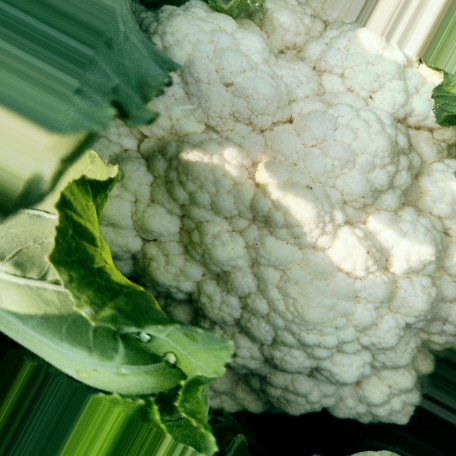
Label: Disease Free